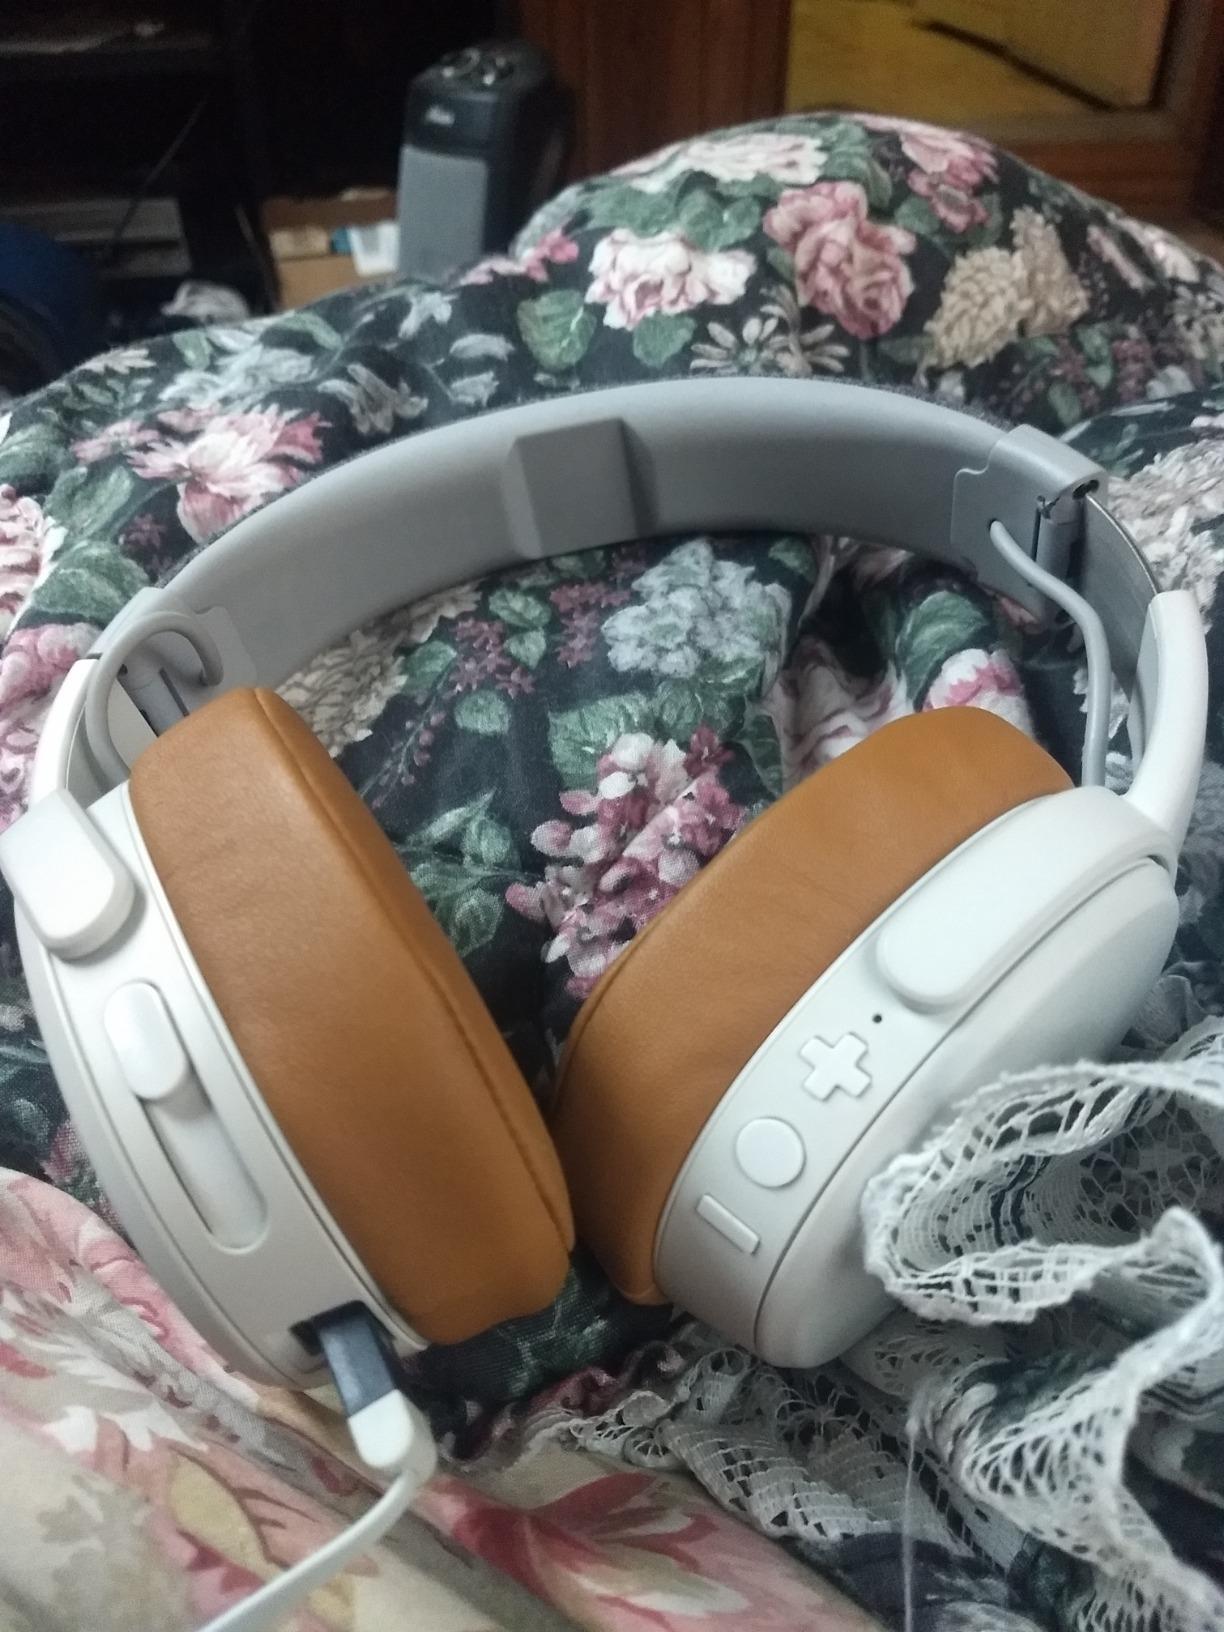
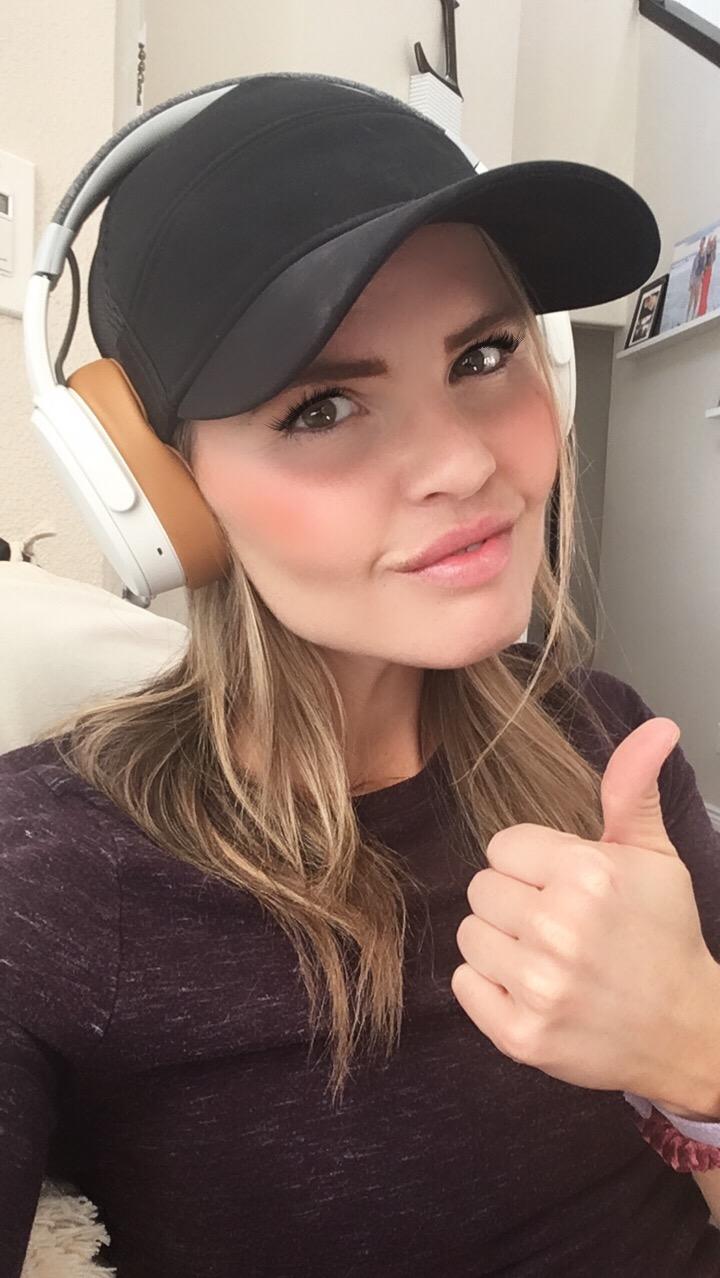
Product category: headphones
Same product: yes